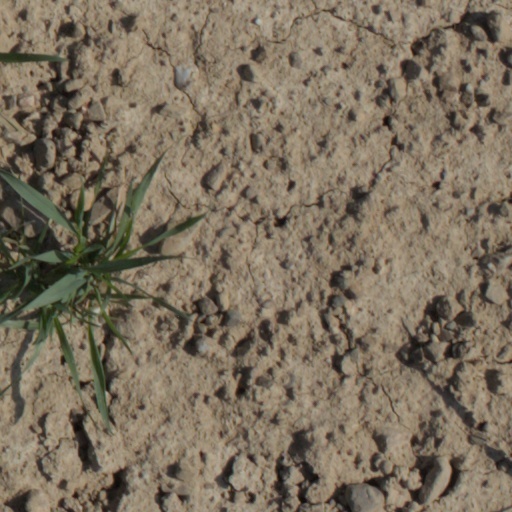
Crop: wheat